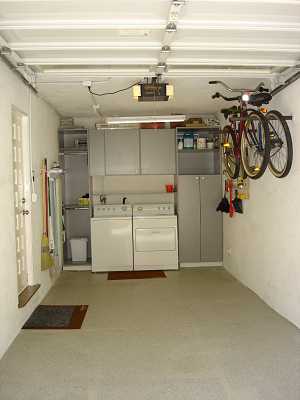
Room type: garage